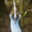
Label: bird